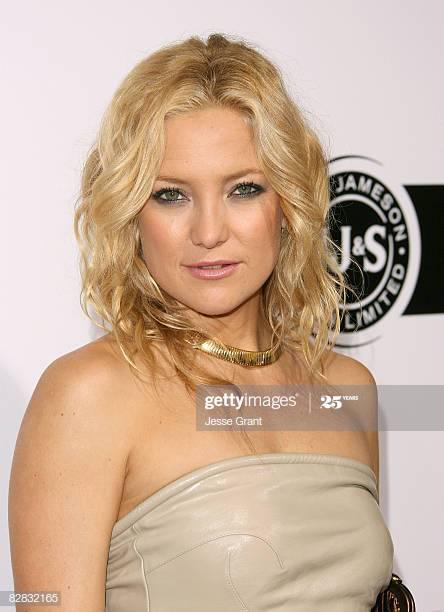
actor arrives to the premiere
Relation: Visible